Doug Burgum

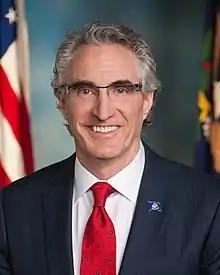
Burgum's official gubernatorial portrait, December 2016

In 2016, Burgum announced his candidacy for governor of North Dakota as a Republican. With no formal political experience, he lost the state Republican party's endorsement to longtime attorney general Wayne Stenehjem, but defeated Stenehjem handily in the primary election two months later. Burgum faced Democrat Marvin Nelson and Libertarian Marty Riske in the November general election and won with over 75% of the vote. He was sworn in on December 15, 2016, alongside running mate Brent Sanford.